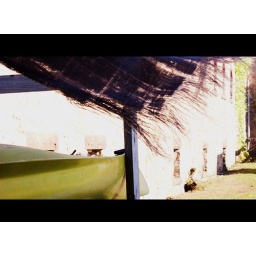
A yellow boat and it's drape blowing in the breeze.